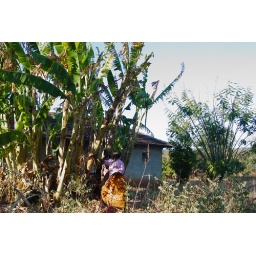
Banana trees behind our house in Isimikinyi